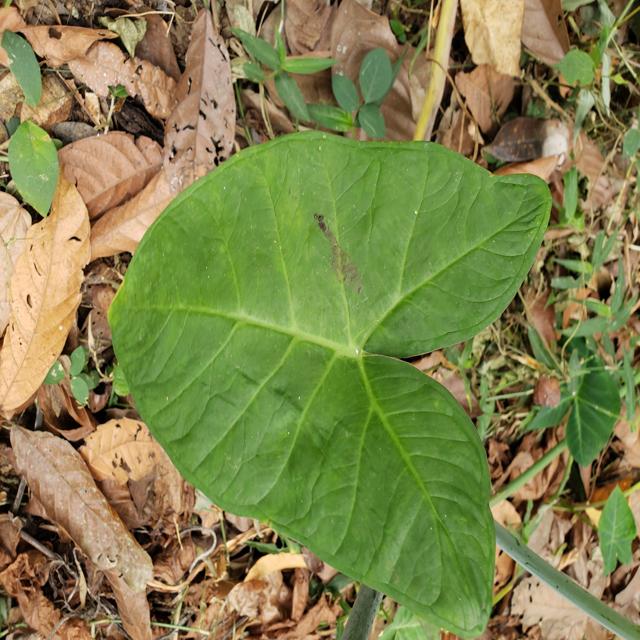
Label: Healthy